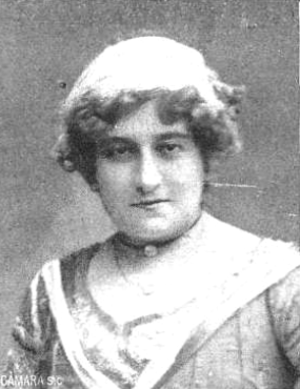
María Ana de Jesús Guerrero Torija était une comédienne et directrice de théâtre espagnole.